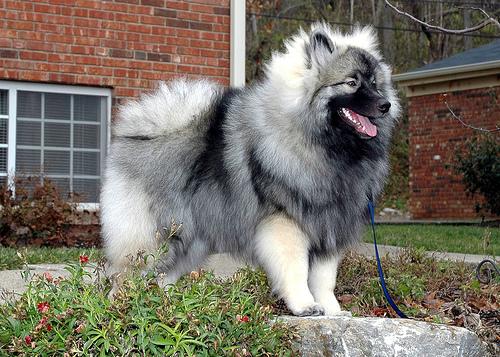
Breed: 223-n000092-keeshond